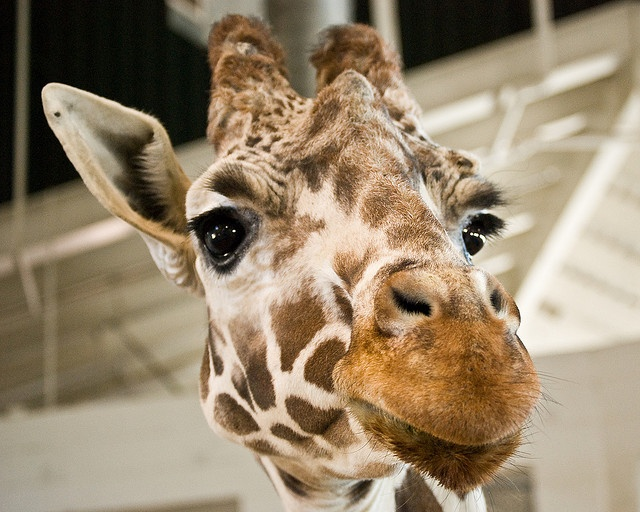
The head of a mature giraffe looks directly at the camera.
Friendly giraffe looking at camera in outdoor area.
A giraffe close up on his head with a curious look
Close up of young giraffe at the zoo
Closeup of a giraffe's head with a building in the background.